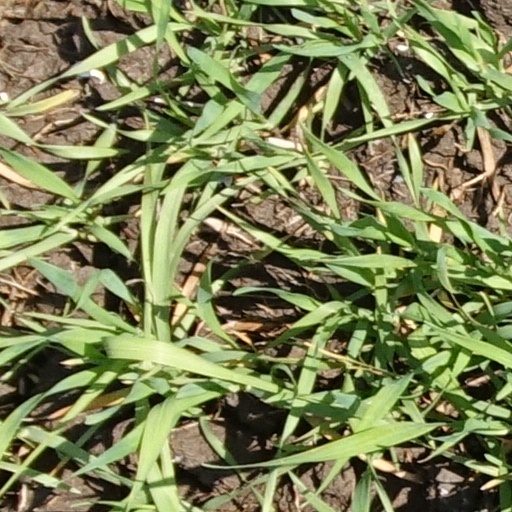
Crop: wheat